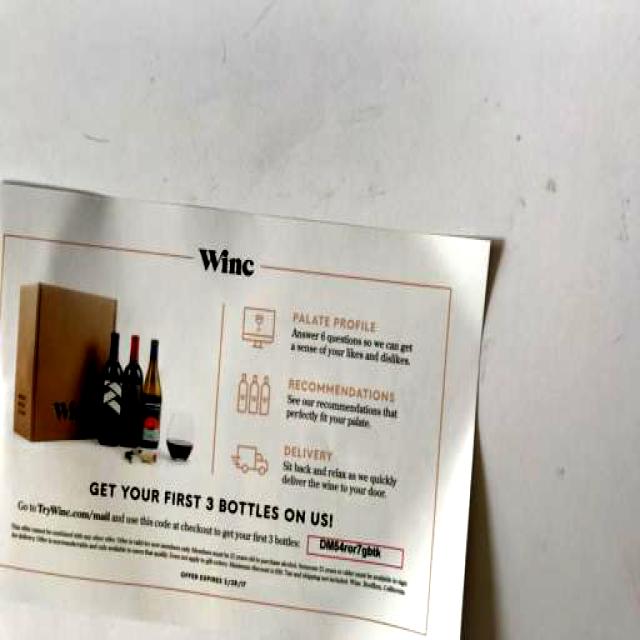
Label: Paper